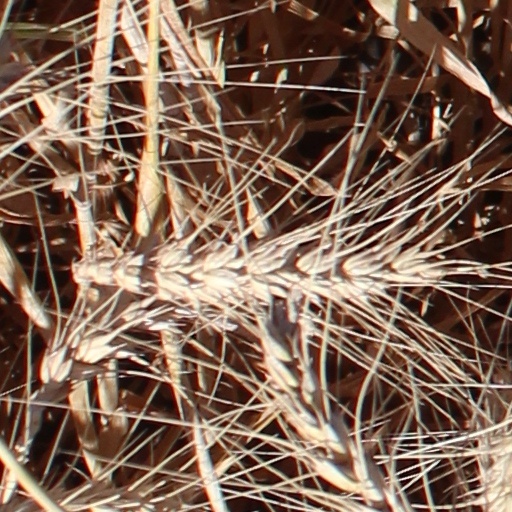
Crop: wheat